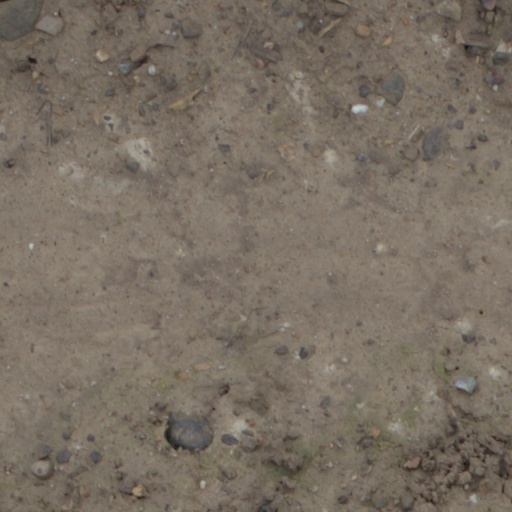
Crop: wheat